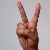
The image shows a hand gesture representing the letter 'V' in Indian Sign Language.